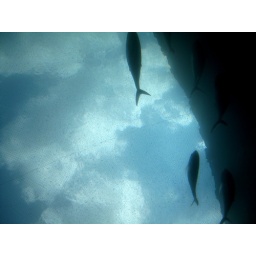
fish in the sky